36-pounder long gun

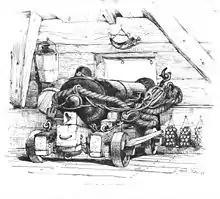
36-pounder at the ready. Engraving by Morel-Fatio.

The 36-pounder long gun was the largest piece of artillery mounted on French warships of the Age of Sail. They were also used for Coastal defense and fortification. They largely exceeded the heaviest guns fielded by the Army, which were 24-pounder long guns. The nominal weight of shot was 36 French "livres", .